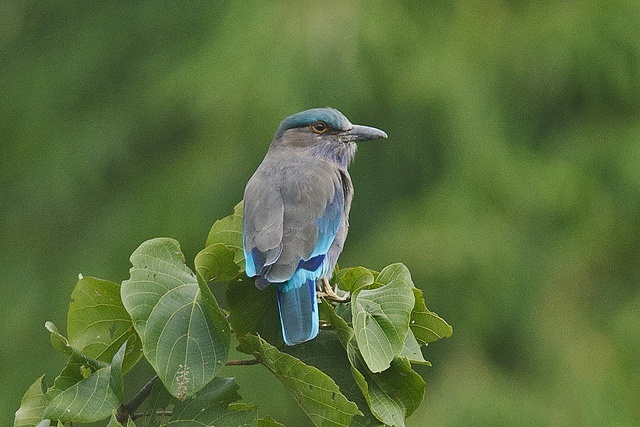
A blue and gray bird perched on top of a tree.
A blue and gray bird sitting on a leafy branch.
A colorful bird is perched on a branch.
This is a bird that is perched on a tree.
The bird with blue and grey wings is standing on a branch.